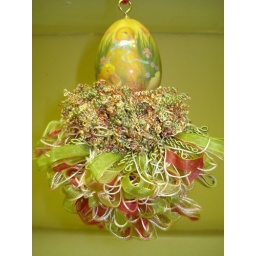
I love this egg with the duck and ducklings in yellow. The fringe has green and pink loops.cranberryblossom.blogspot.com